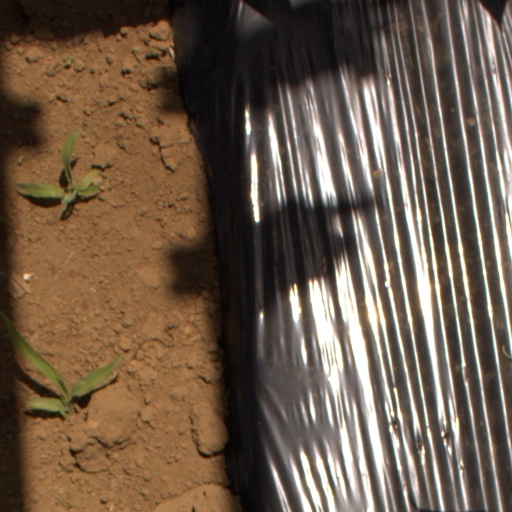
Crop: Jerusalem artichoke